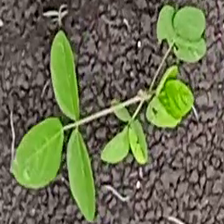
Weed species: Asian_Pigeonwings_(Clitoria Ternatea)